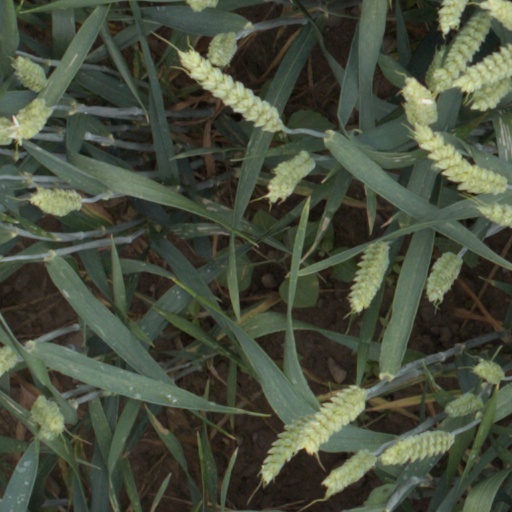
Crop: wheat